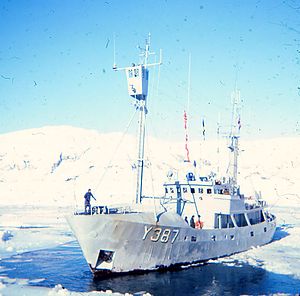
Y387 Agpa / Referencer og eksterne henvisninger
Agpa i isen i Arsukfjorden på Grønland. Maj 1977.
Y387 Inspektionskutteren Agpa i isen i Arsuk-fjorden på Grønland. Maj 1977.
Y386 Agpa, var en inspektionskutter i Søværnet fra 1974 og frem til 2009 hvor skibet blev solgt på en auktion for overskydende militært materiel.